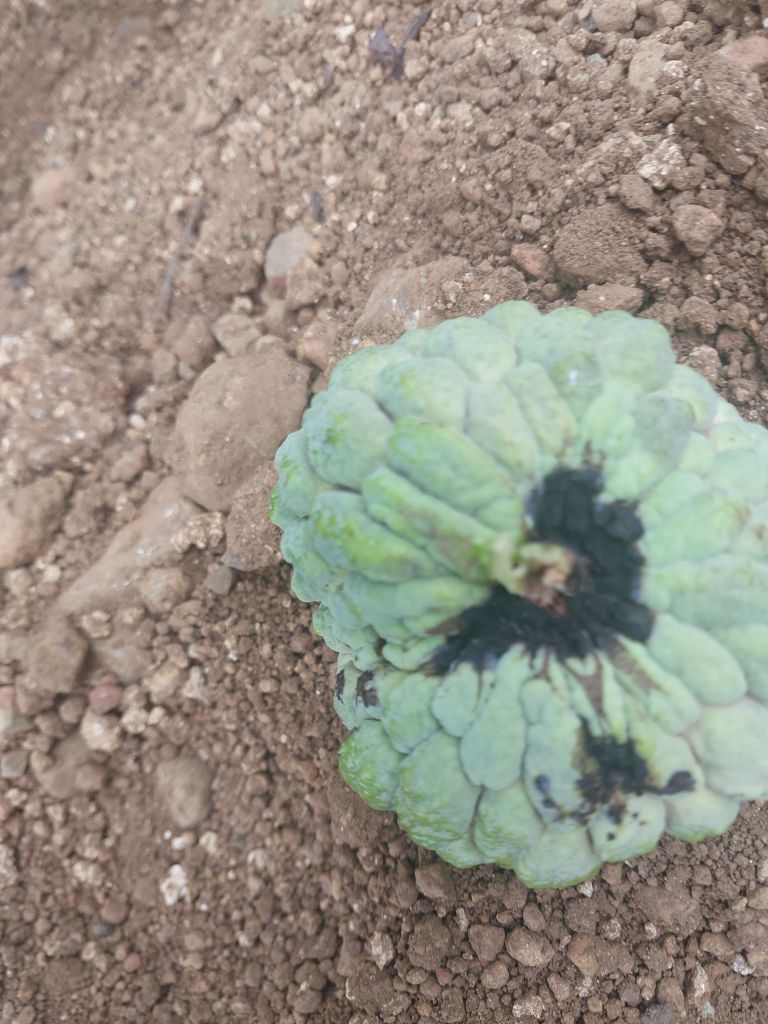
Disease label: Blank Canker